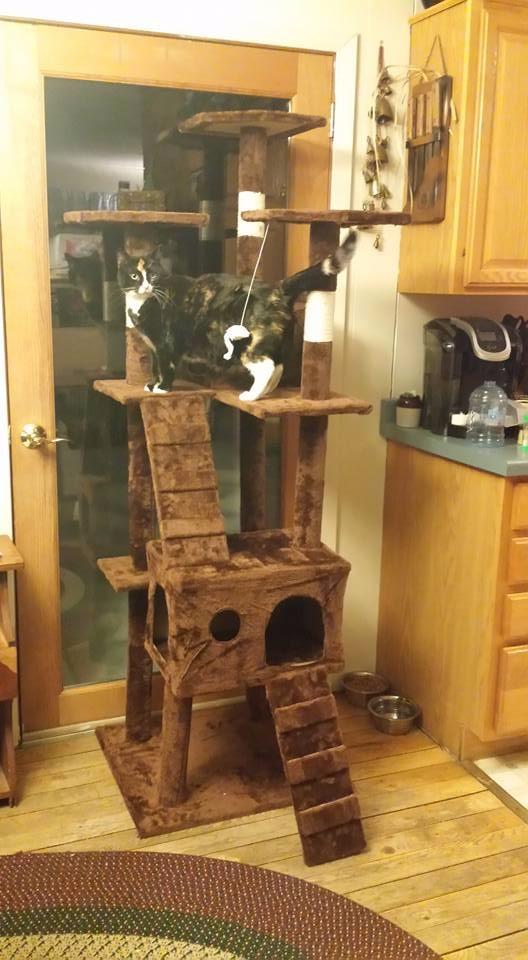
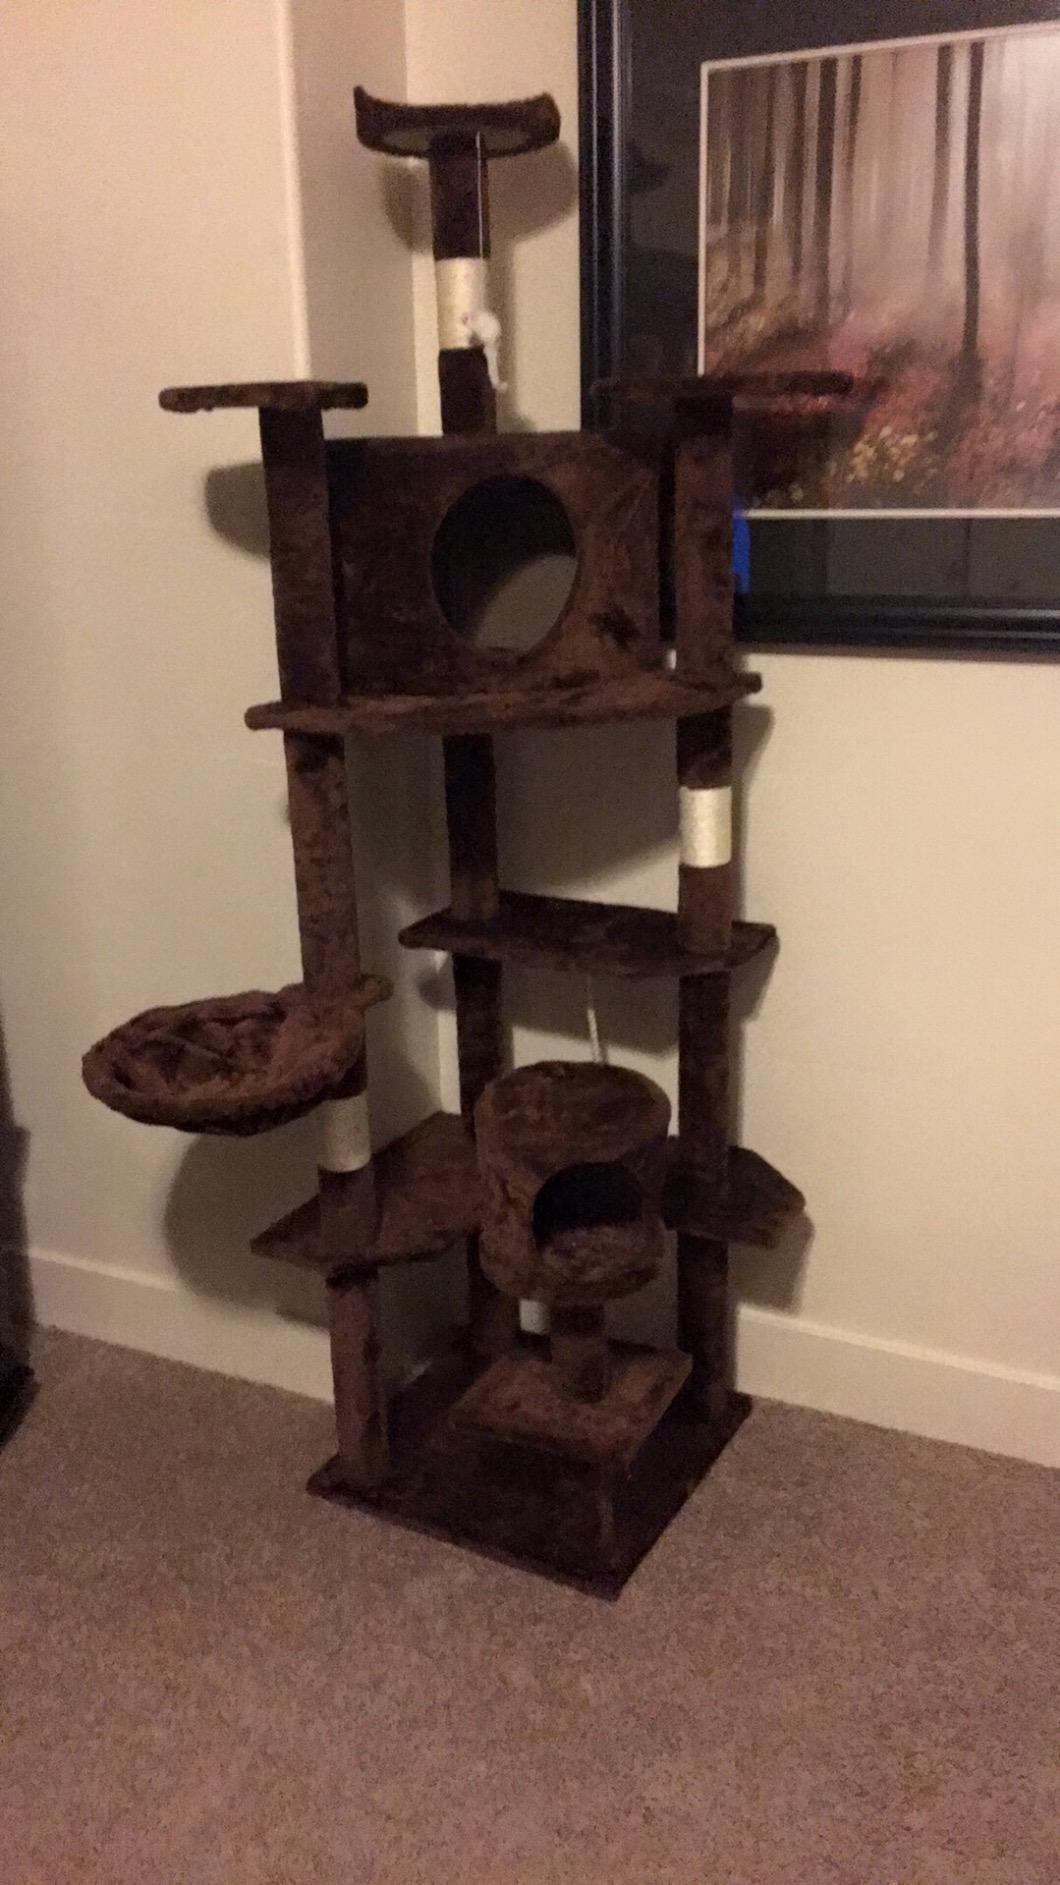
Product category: items_cat tree
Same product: no